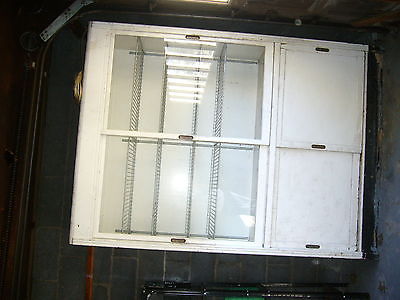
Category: cabinet